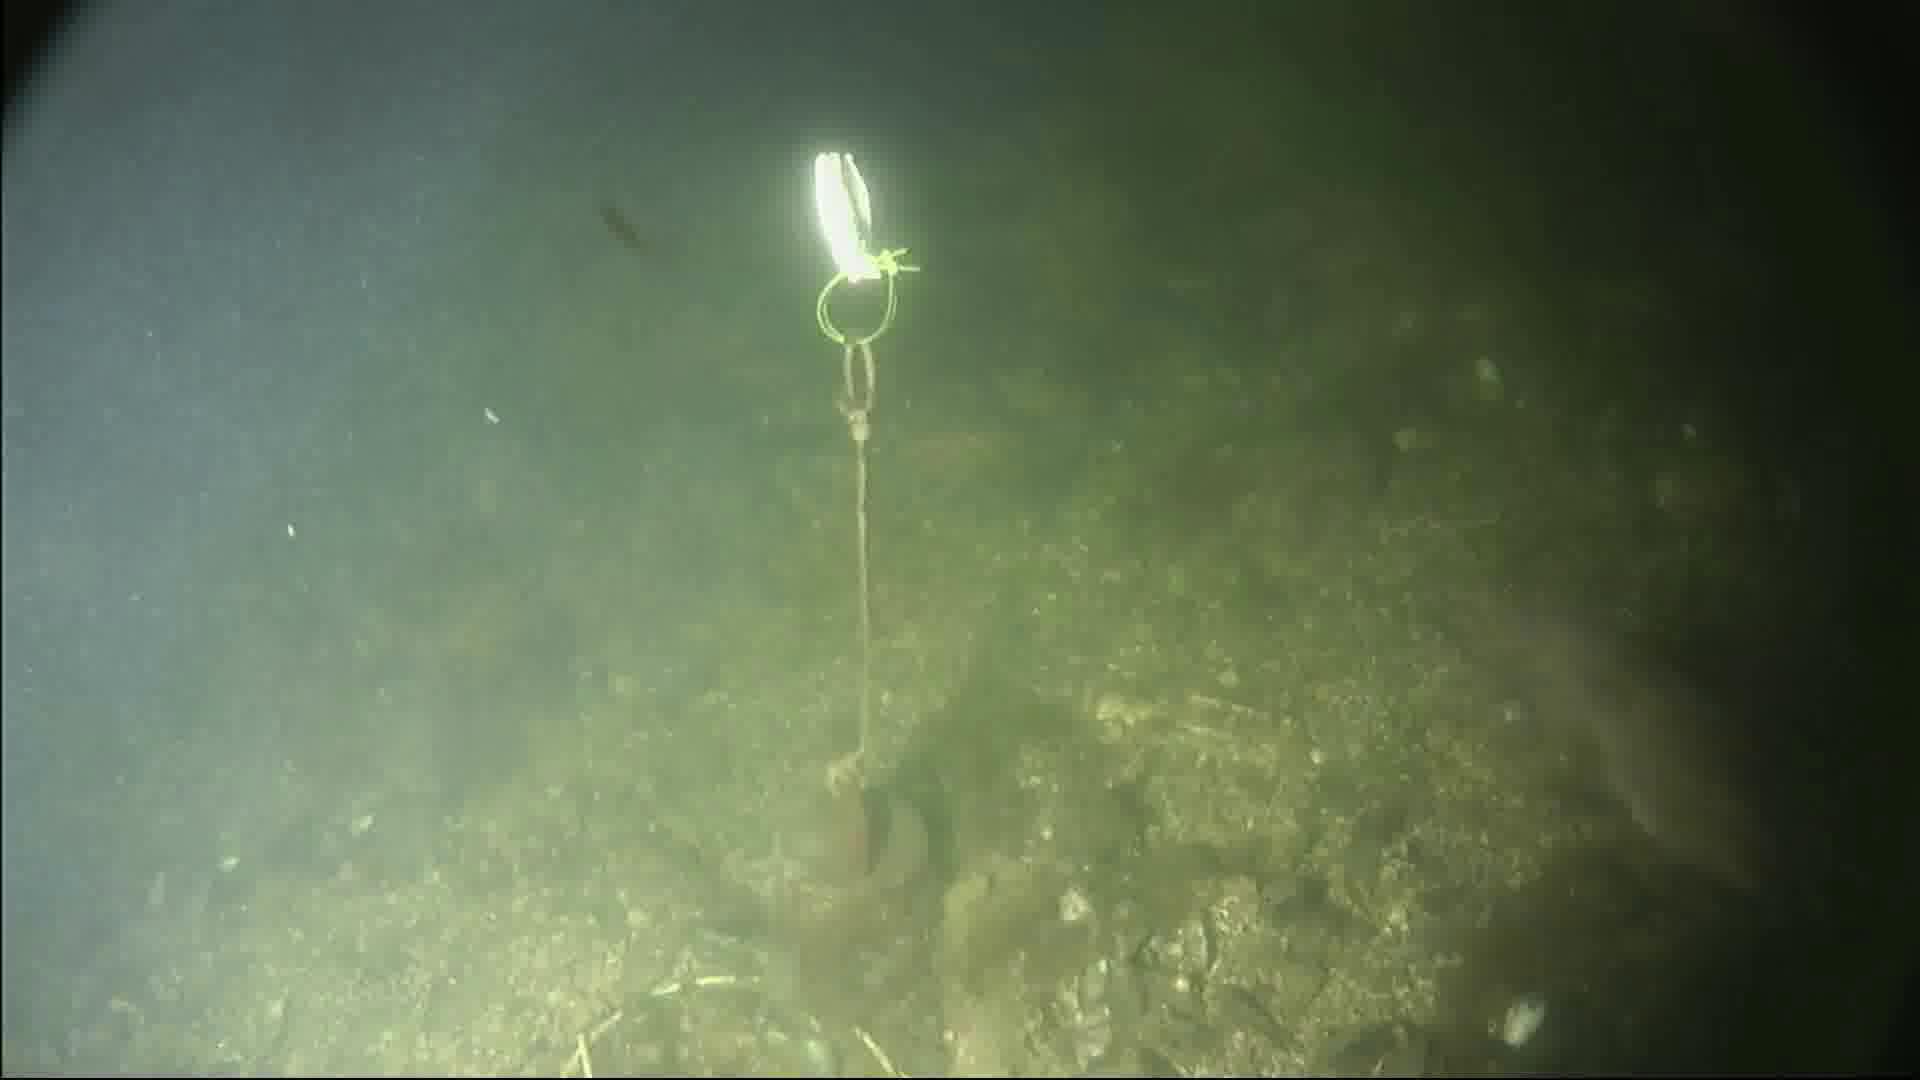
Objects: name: fish